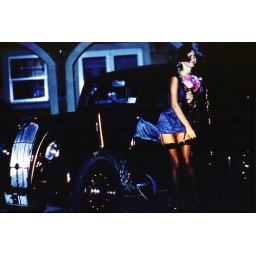
a051 copy dress caught in car door #4.jpg